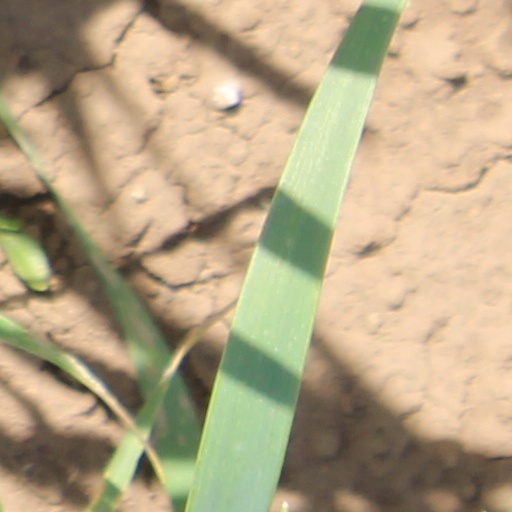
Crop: wheat